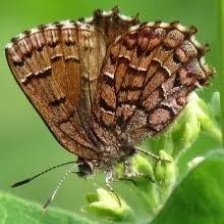
Species: EASTERN PINE ELFIN